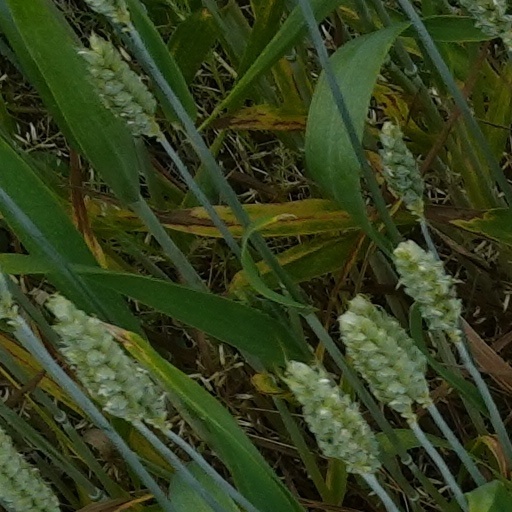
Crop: wheat